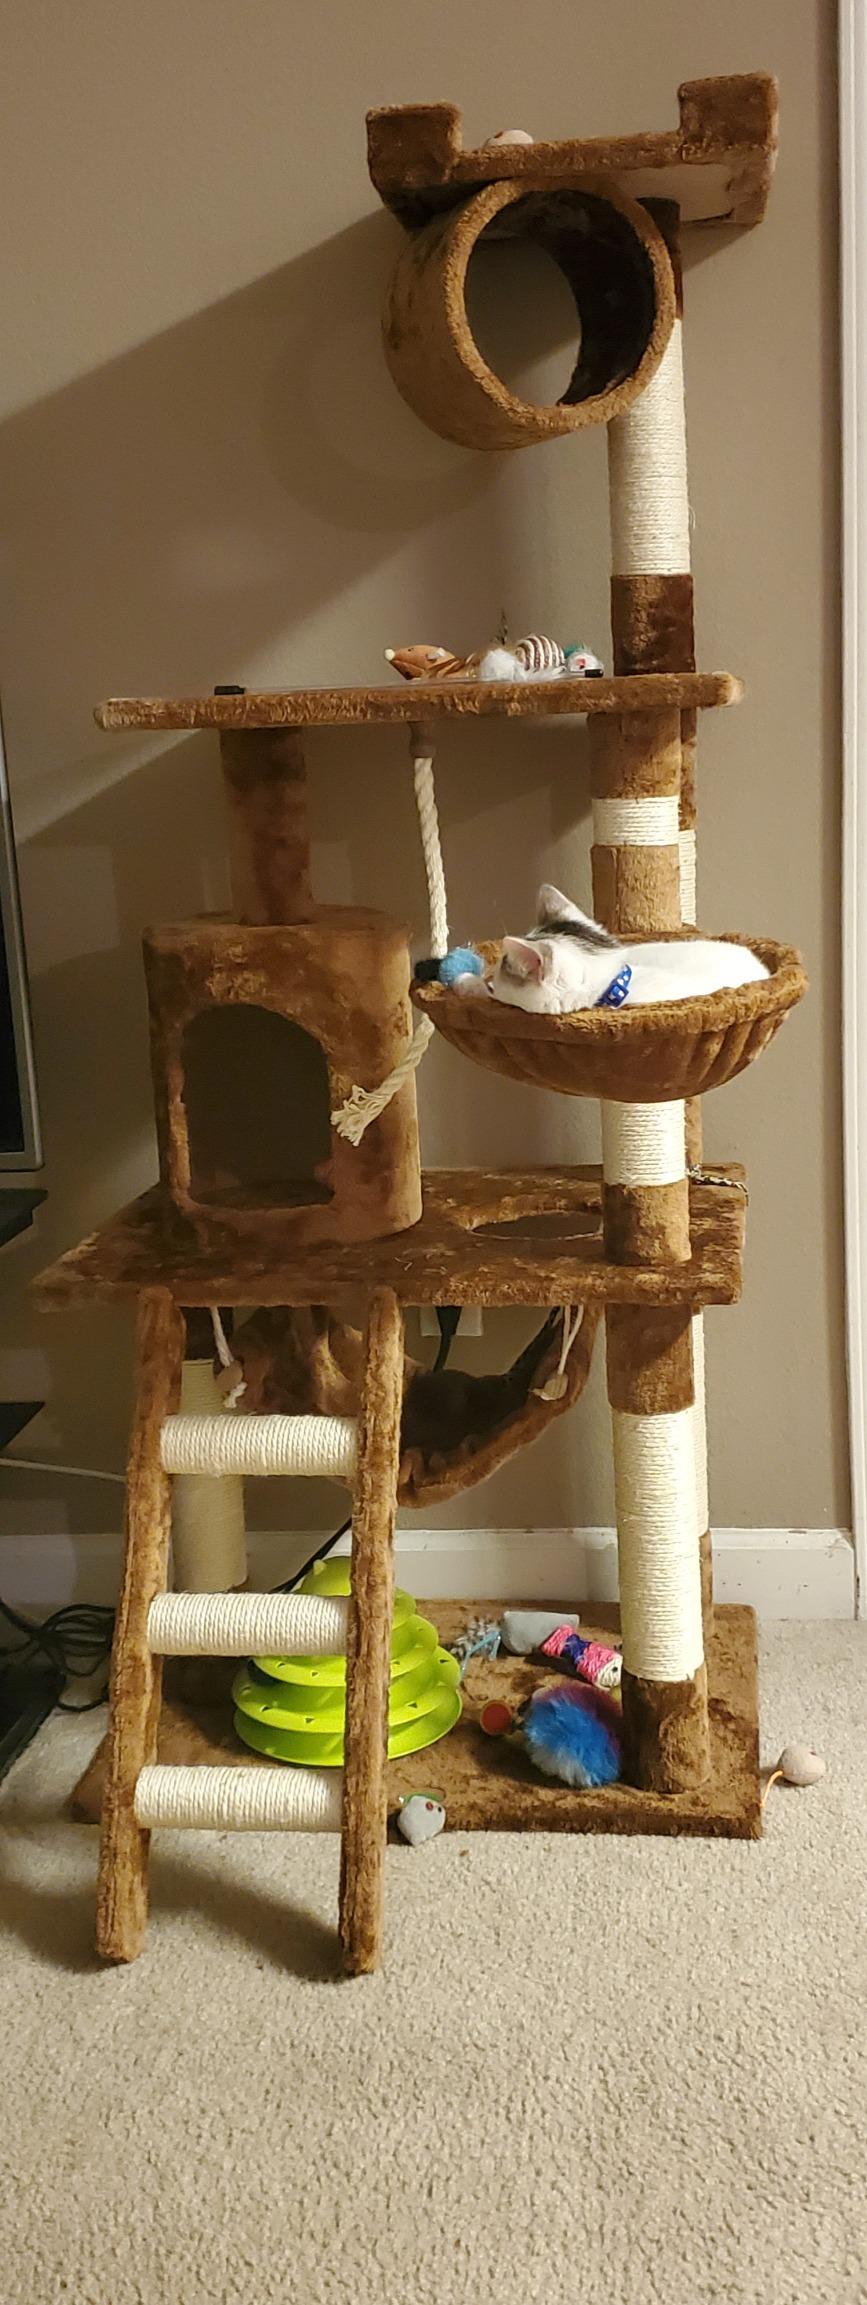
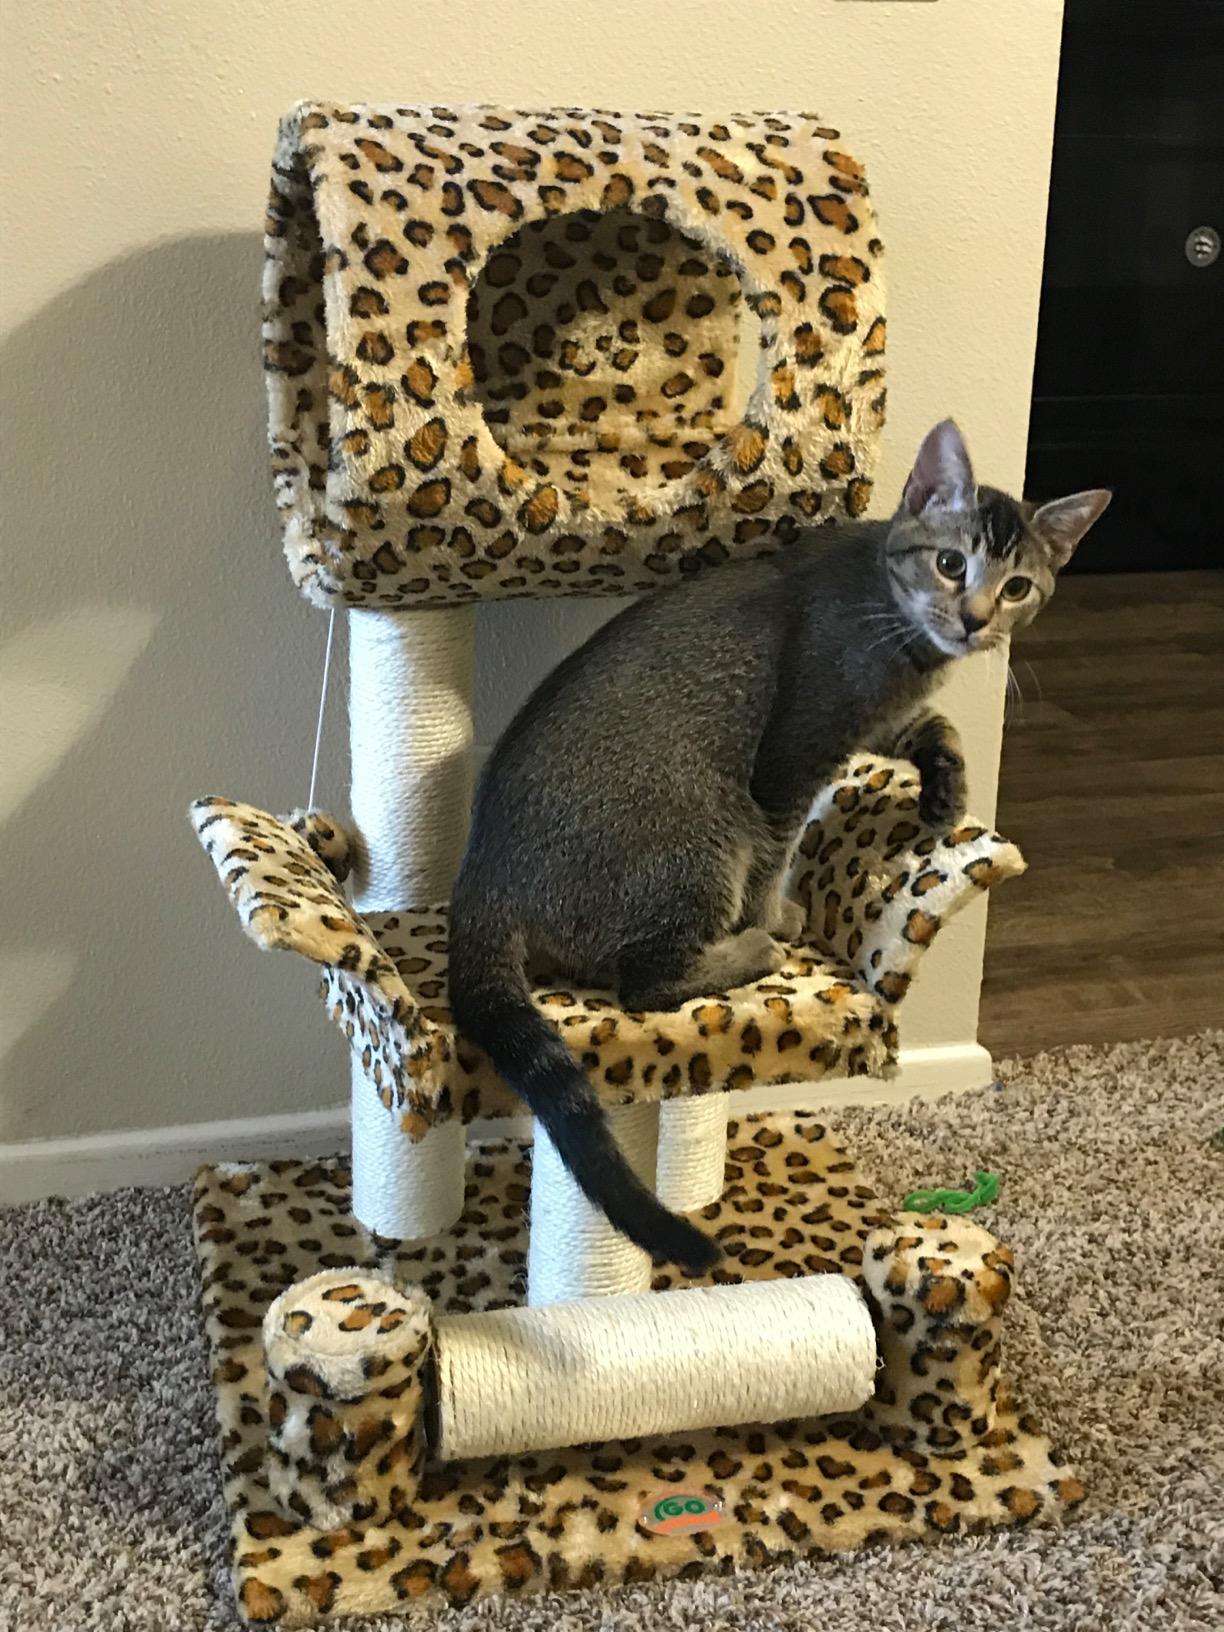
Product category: items_cat tree
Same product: no